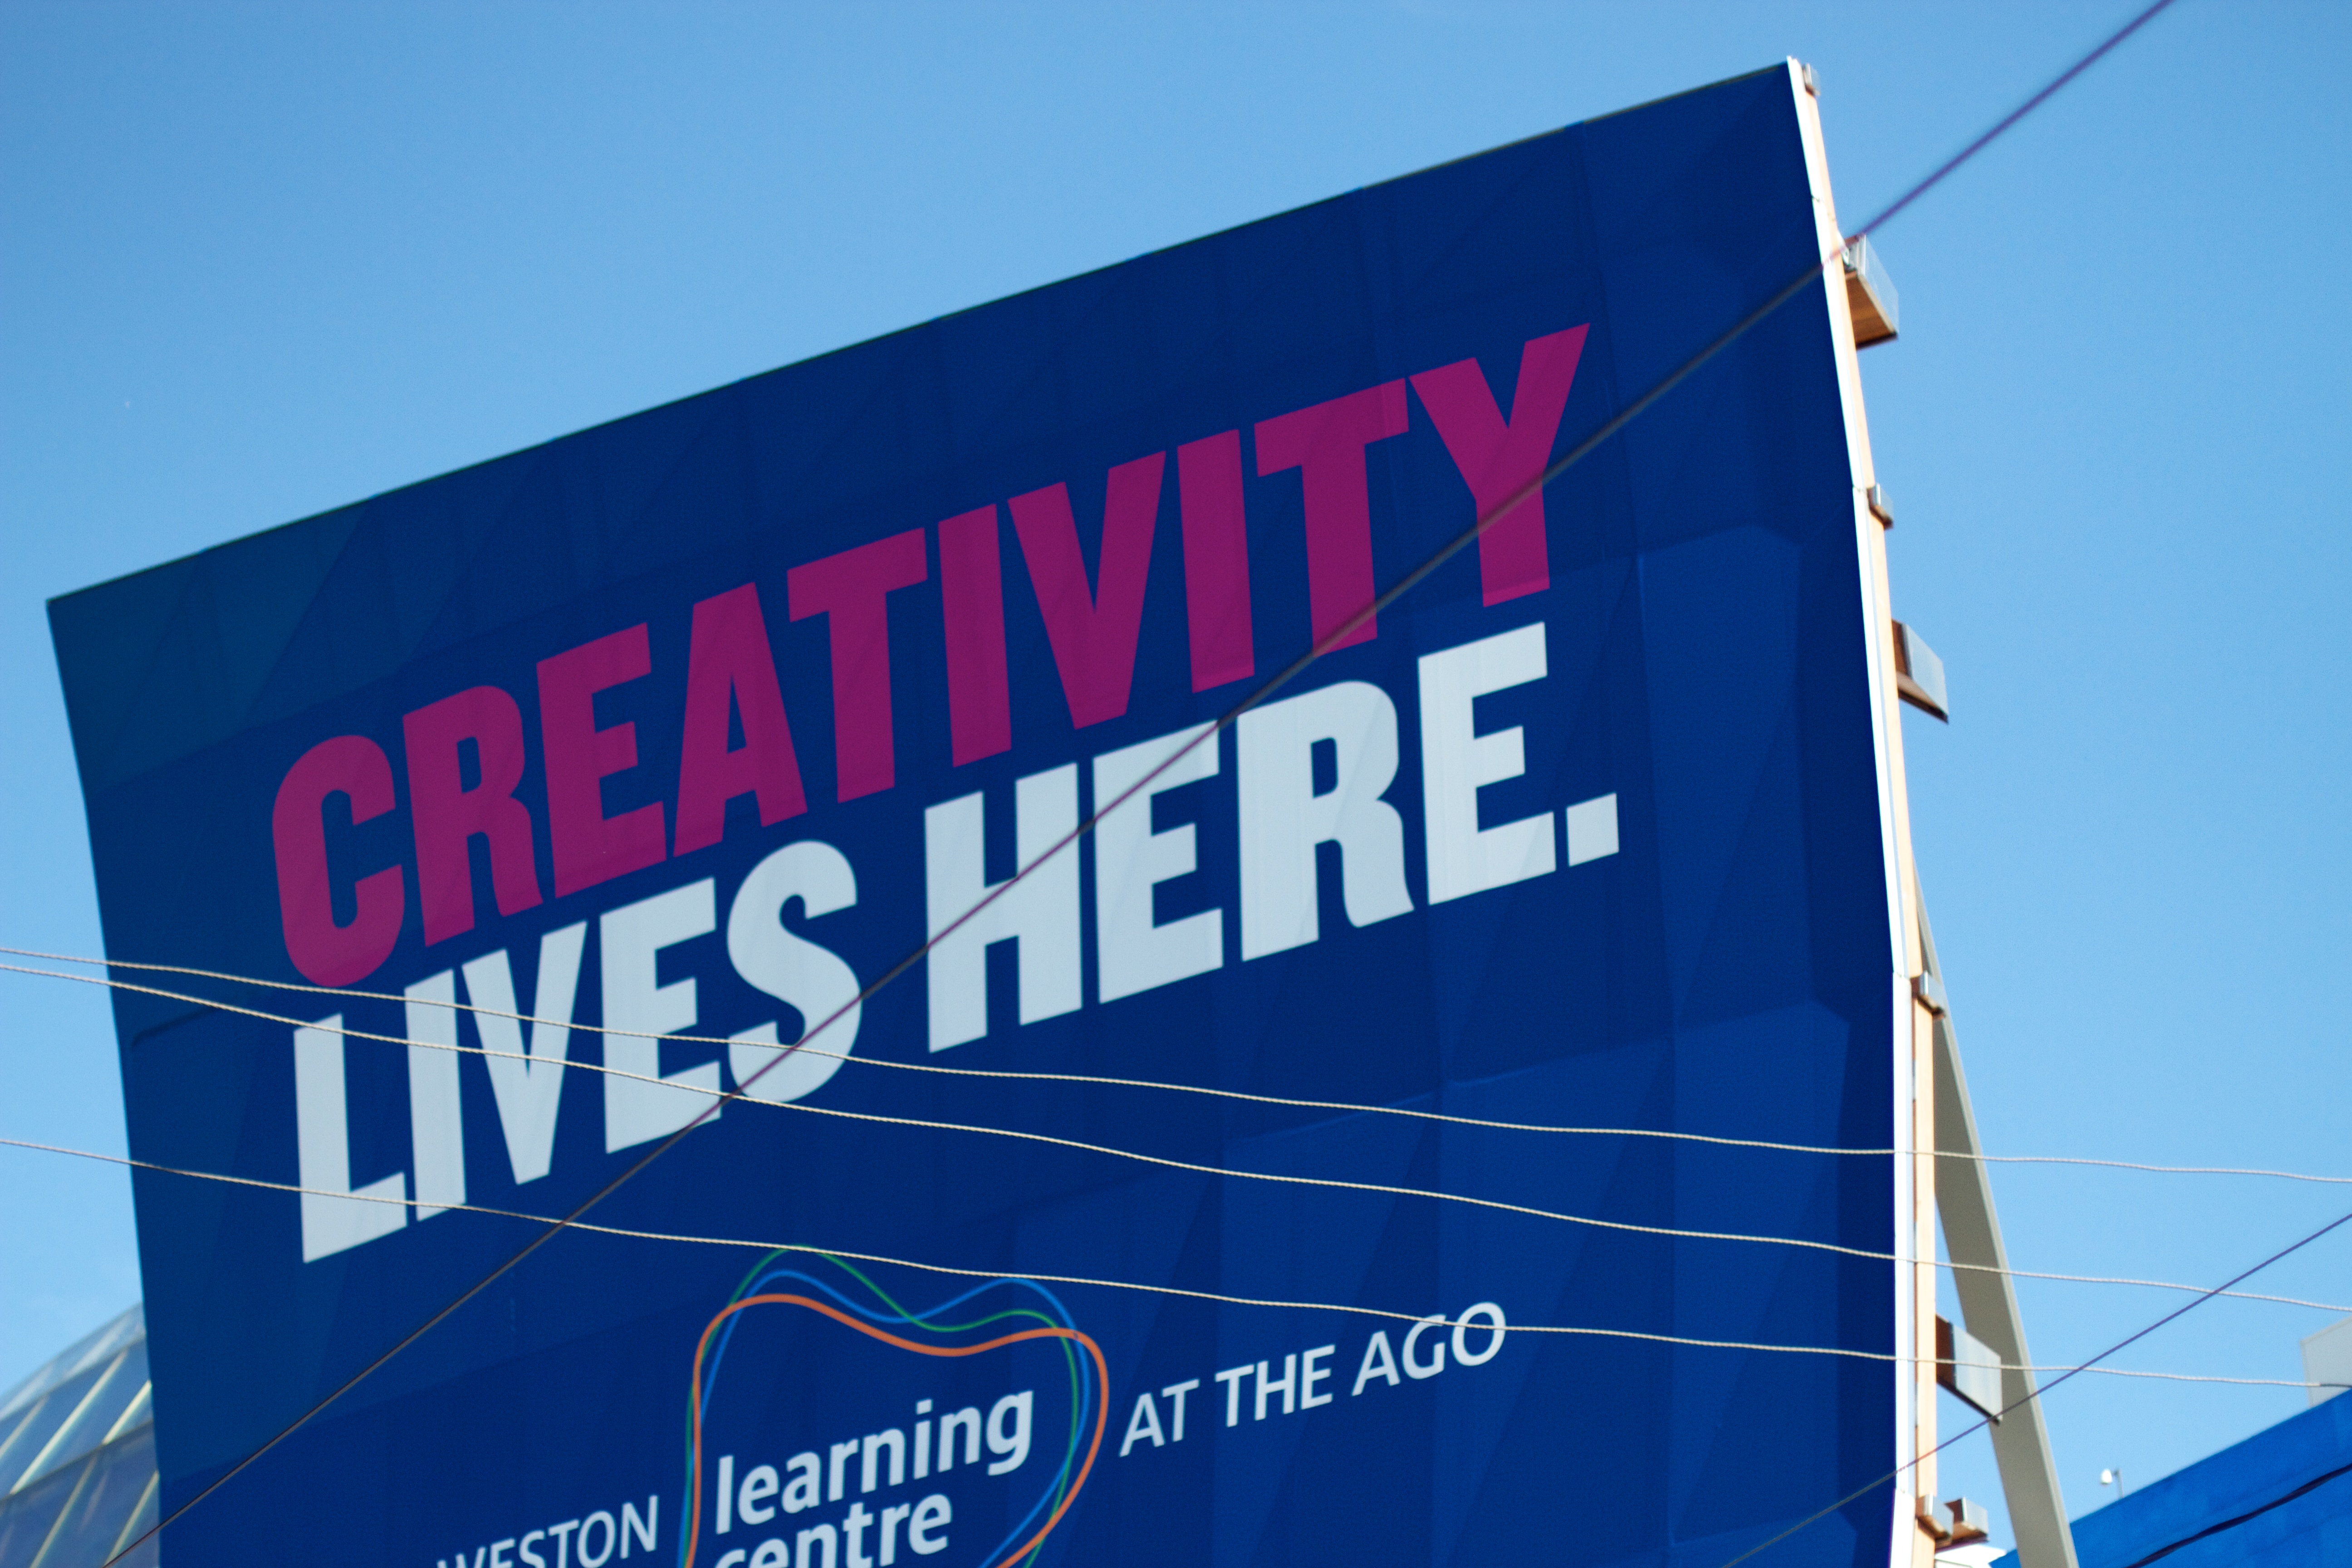
advertising, sign, banner, blue, street sign, signage, brand